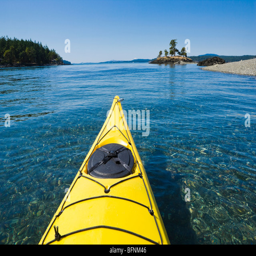
the bow of a sea kayak on the water